West Down

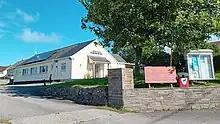
West Down Parish Hall

For many years controversy surrounded the proposed erection of wind turbines at the local Fullabrook Wind Farm. There was opposition on the grounds that the wind farm would spoil the surrounding landscape and thereby disrupt tourism on which the local economy depends. However, in 2007 the proposals to build 22 wind turbines were given the go-ahead, to become fully operational in 2010.